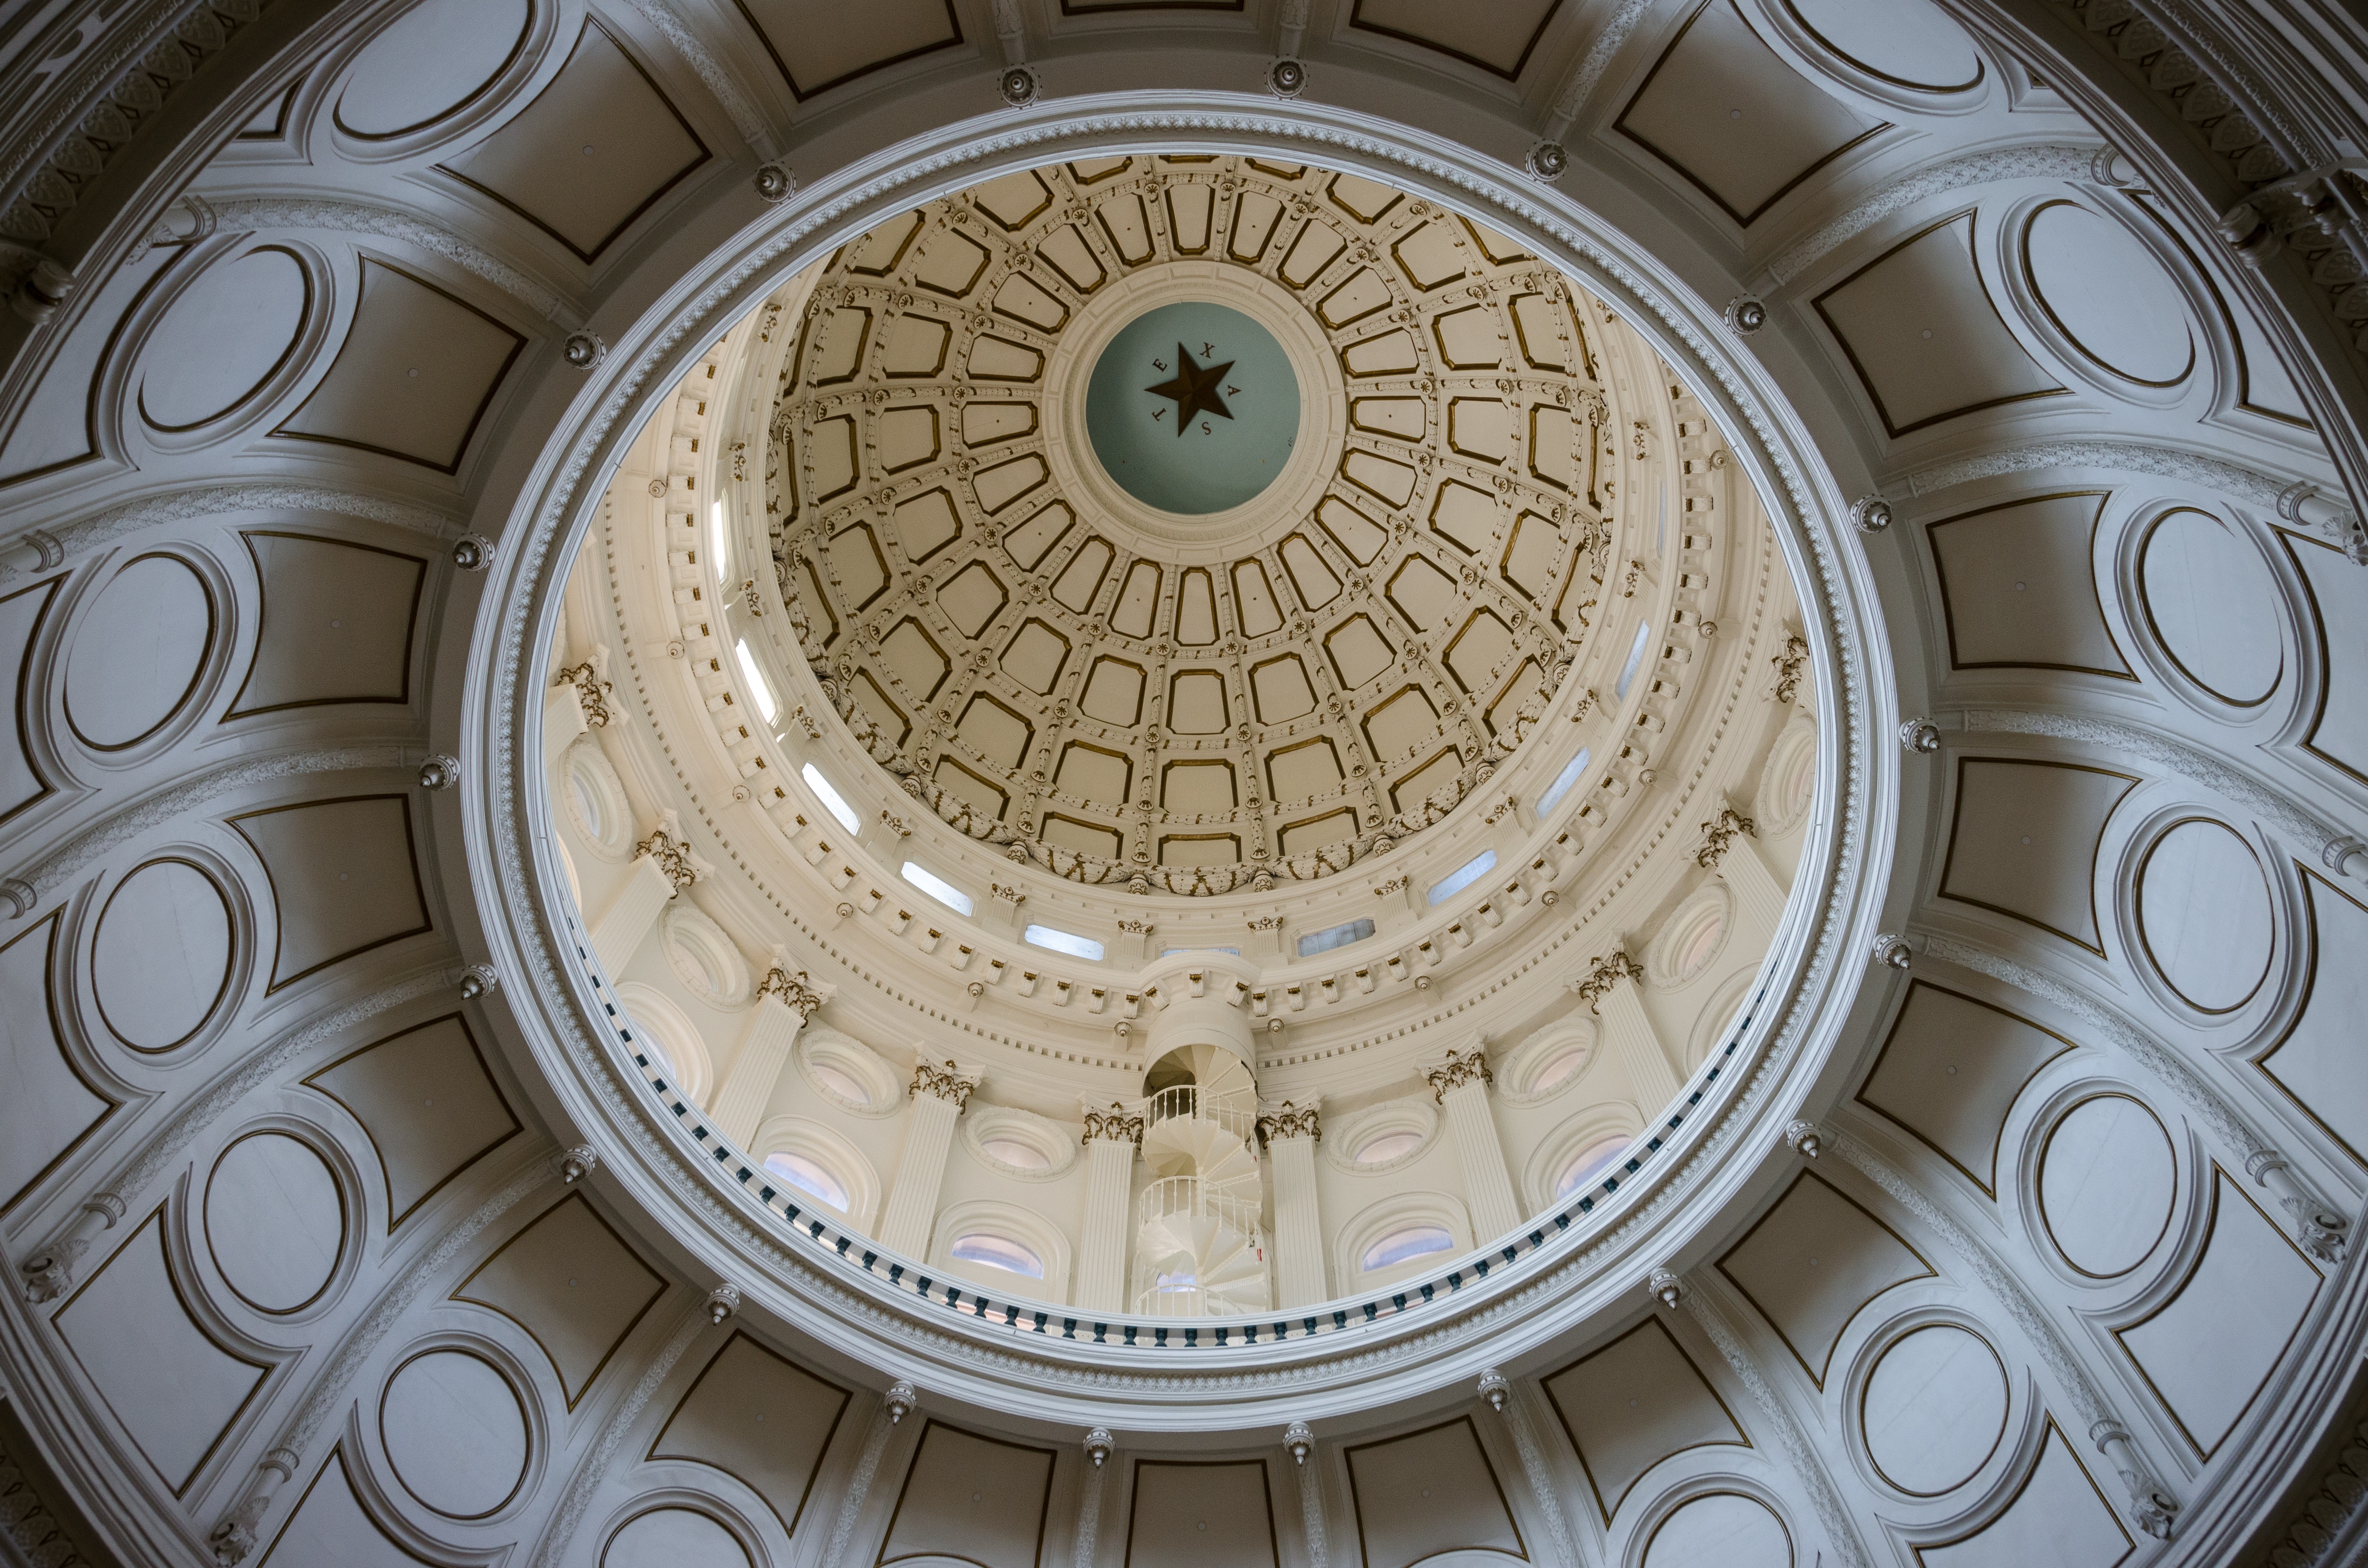
star, downtown, ceiling, usa, america, circle, baptistery, trees, united states, capital, art, design, symmetry, government, dome, texas, austin, capitol, daylighting, texas state capitol